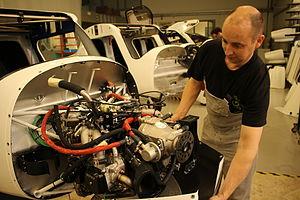
Pipistrel d.o.o Ajdovščina est une société de production d’avions ultralégers, basée à Ajdovščina. Son propriétaire et directeur est Ivo Boscarol.